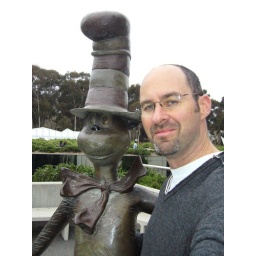
me & the cat in the hat